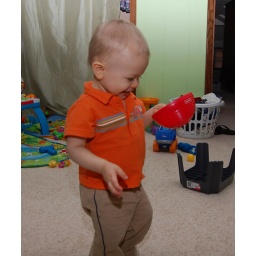
ball in bowl